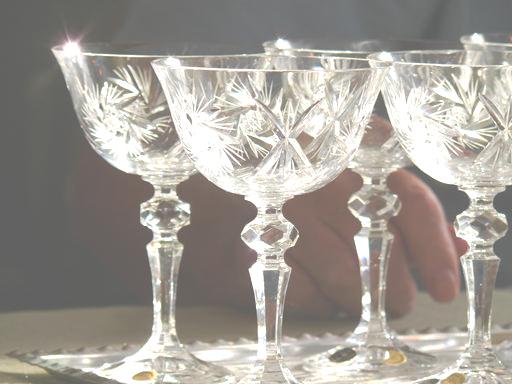
Material: glass